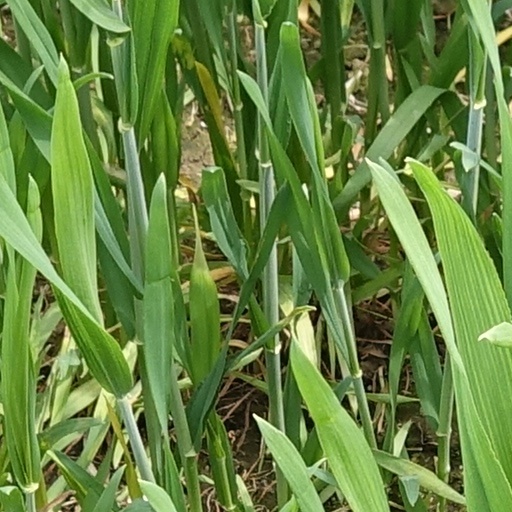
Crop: wheat